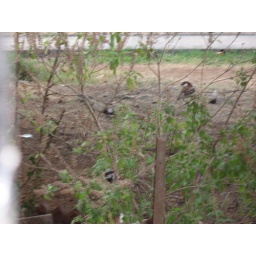
Sparrows sitting on the Tulsi plant in our 'Tulasi Maadam' in our garden yesterday morning, 12/05/2010.